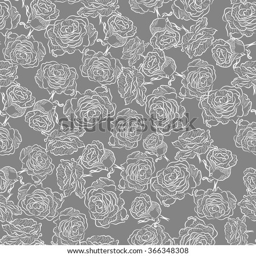
a seamless pattern of flowers and leaves .